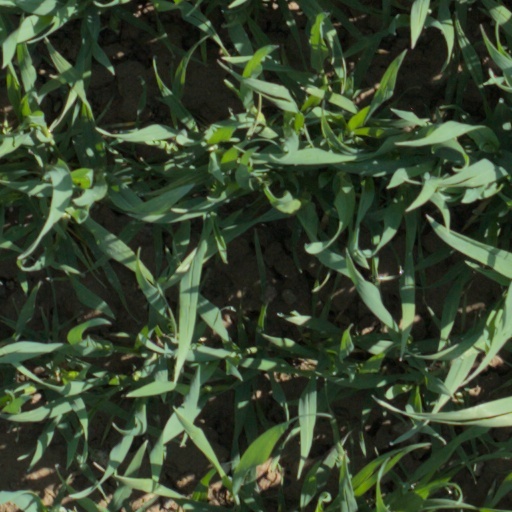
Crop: wheat